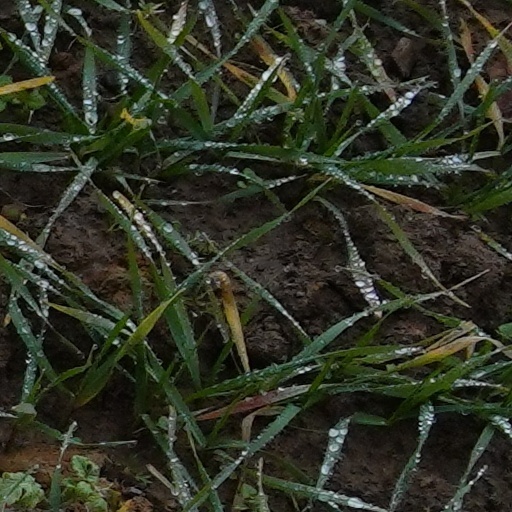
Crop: wheat